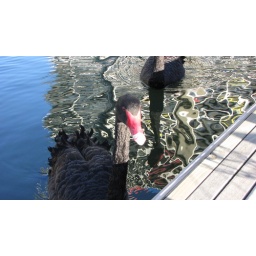
Steve's other Swan pic. If you look in the mirror-like water to the right, you can see his face reflected in the water!